Mercy Margaret

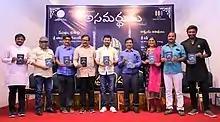
Mercy Margaret's Asamarthudu Book Launch

She won the first prize in the state level poetry competition conducted by Andhra Pradesh AIDS Control Society. She also won the monthly award for poetry from Sahiti Prasthanam. Received Penna Sahitya Puraskar in the year 2015. She was awarded "Kendra Sahitya Akademi Yuva Puraskar" in 2017 for her Poetry anthology Maatala Madugu "మాటల మడుగు".